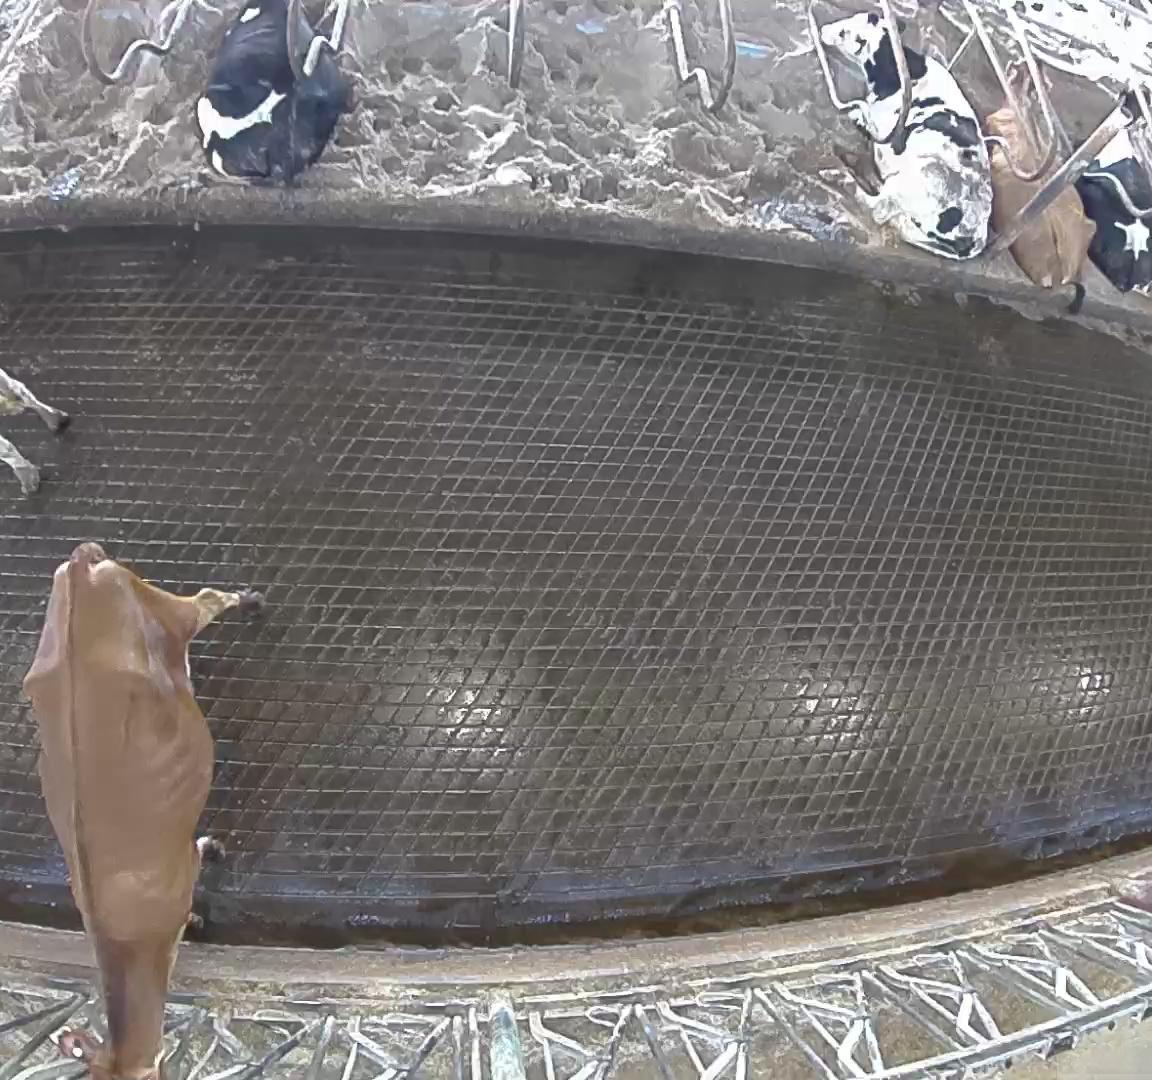
Number of cows: 7